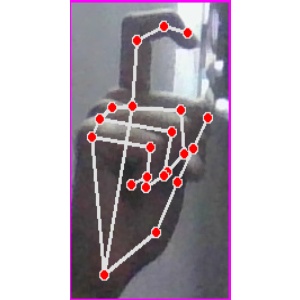
अक्षर: ट